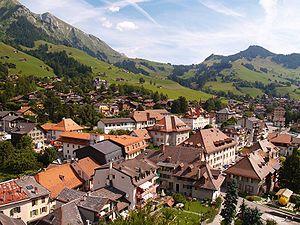
Les Préalpes vaudoises sont un ensemble montagneux des Préalpes suisses situé dans les cantons de Vaud, Berne et Fribourg. Leur point culminant est Le Tarent à 2 548 mètres d'altitude.
Château-d'Œx est une commune suisse du canton de Vaud, située dans le district de la Riviera-Pays-d'Enhaut.